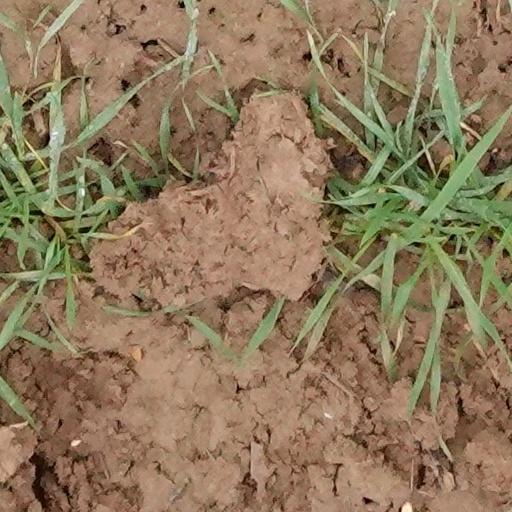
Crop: wheat